Henry Herbert Southey

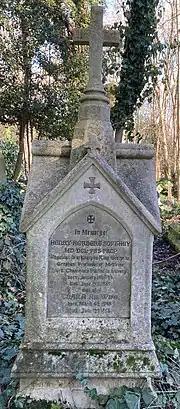
Southey's tombstone in Highgate Cemetery

In 1814, Southey published ‘Observations on Pulmonary Consumption’. He also wrote the life of Gooch in the ‘Lives of British Physicians,’ published in 1830 (see William Macmichael), and made contributions to periodicals.